STS-129

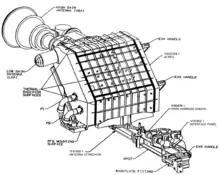
The SASA package

"Atlantis" delivered a repaired S-band Antenna Sub-Assembly (SASA) to the ISS which was returned to Earth during the STS-120 mission in October 2007. SASA is a space station antenna assembly consisting of